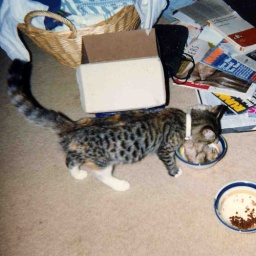
and then watched as Hazel the cat came over to give the bear a bath.